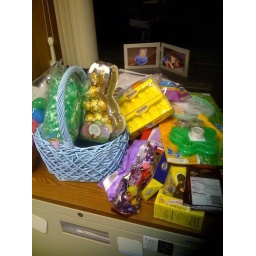
Assembly of the basket took place in my office